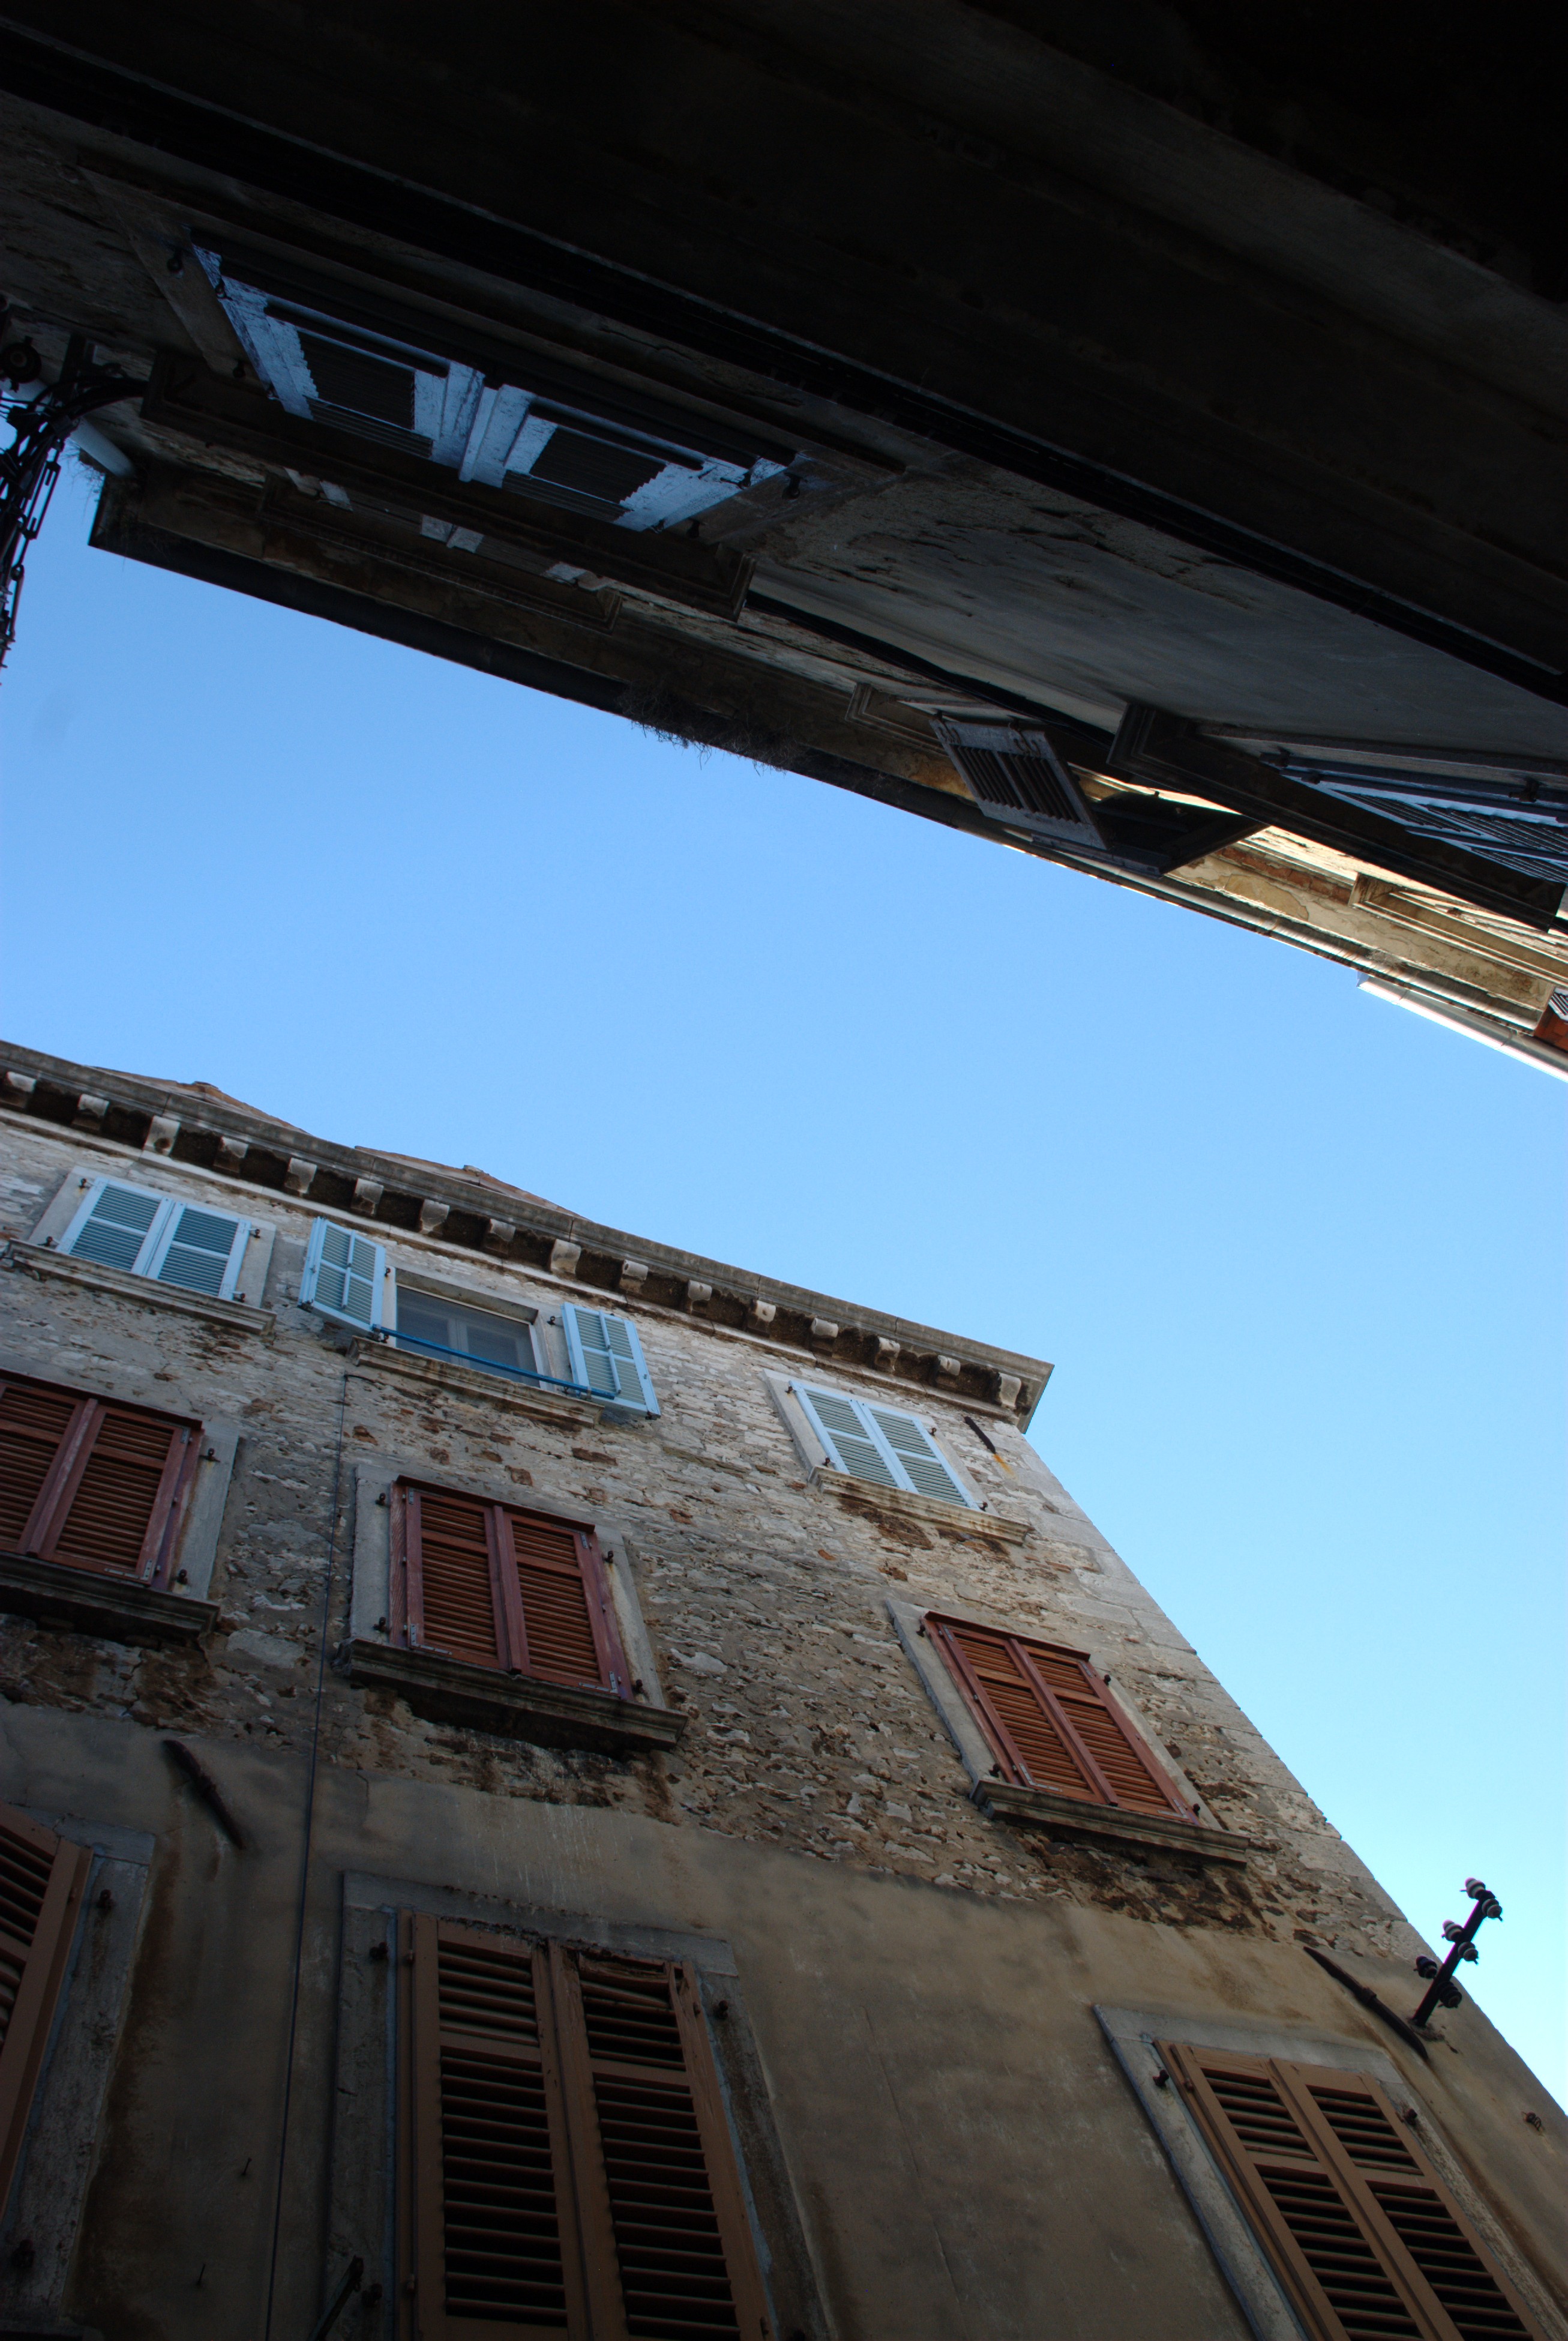
architecture, structure, sky, window, roof, skyscraper, downtown, europe, reflection, facade, blue, nikon, stadium, croatia, abigfave, d80, shape, istria, platinumphoto, anawesomeshot, nikond80, soe, rovigno, rovinj, istra, golddragon, passionphotography, isawyoufirst, urban area, sport venue